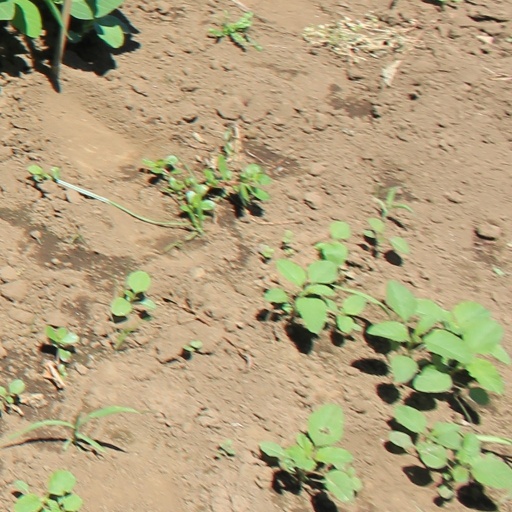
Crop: soybean